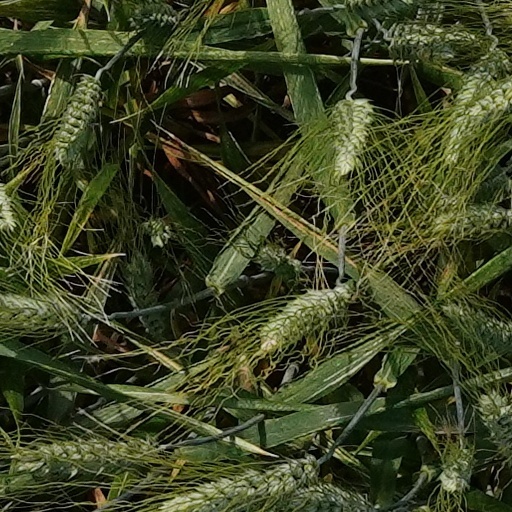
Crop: wheat